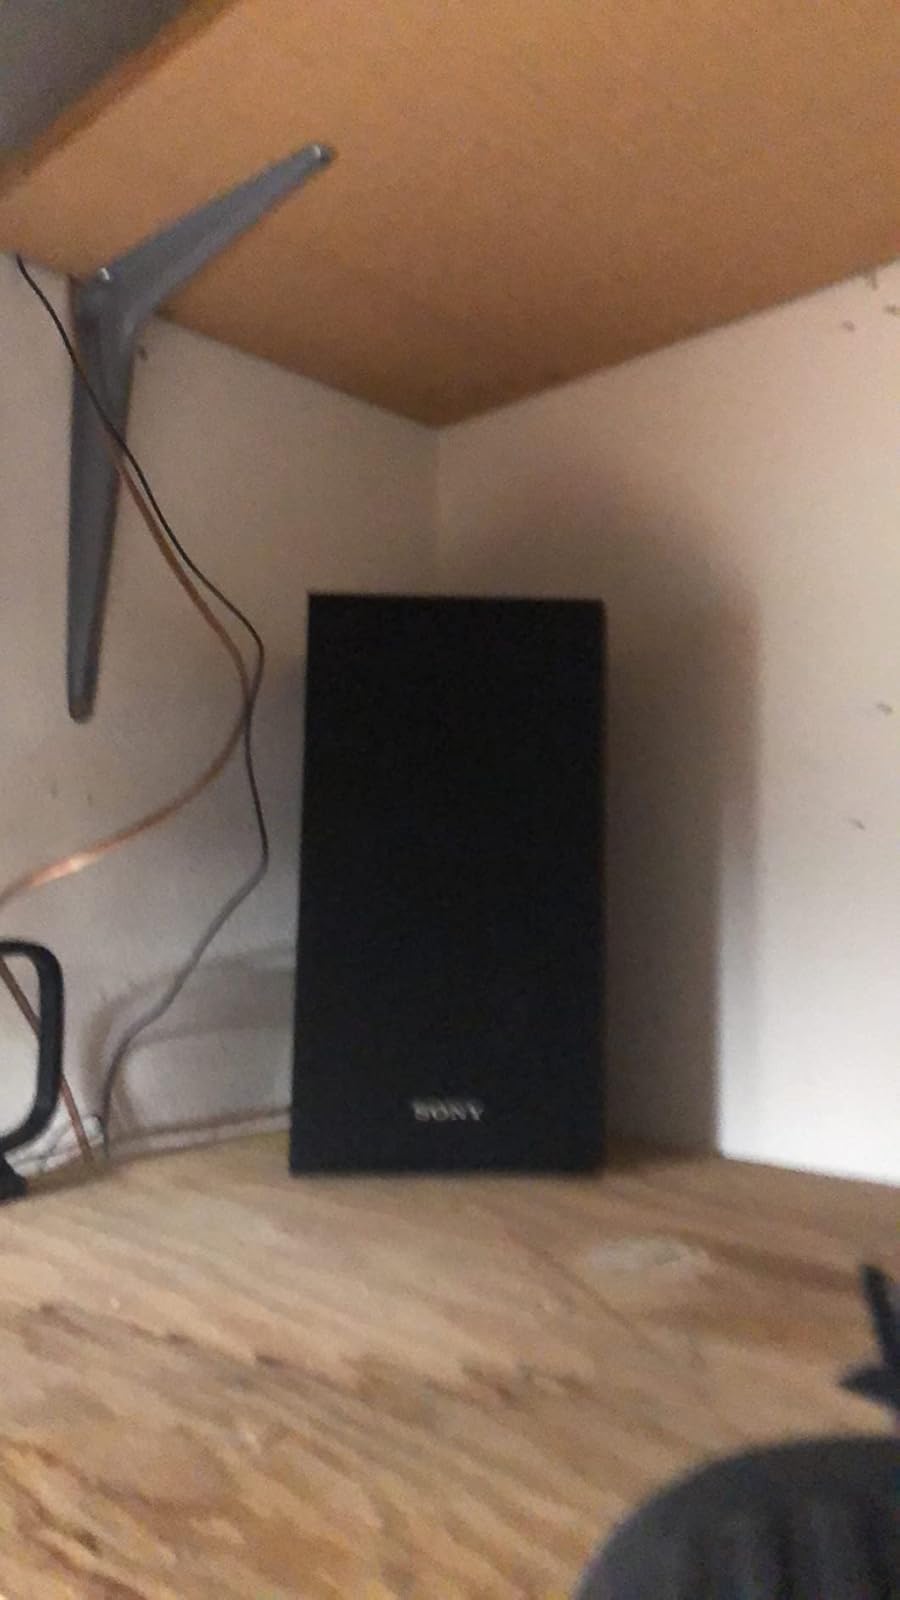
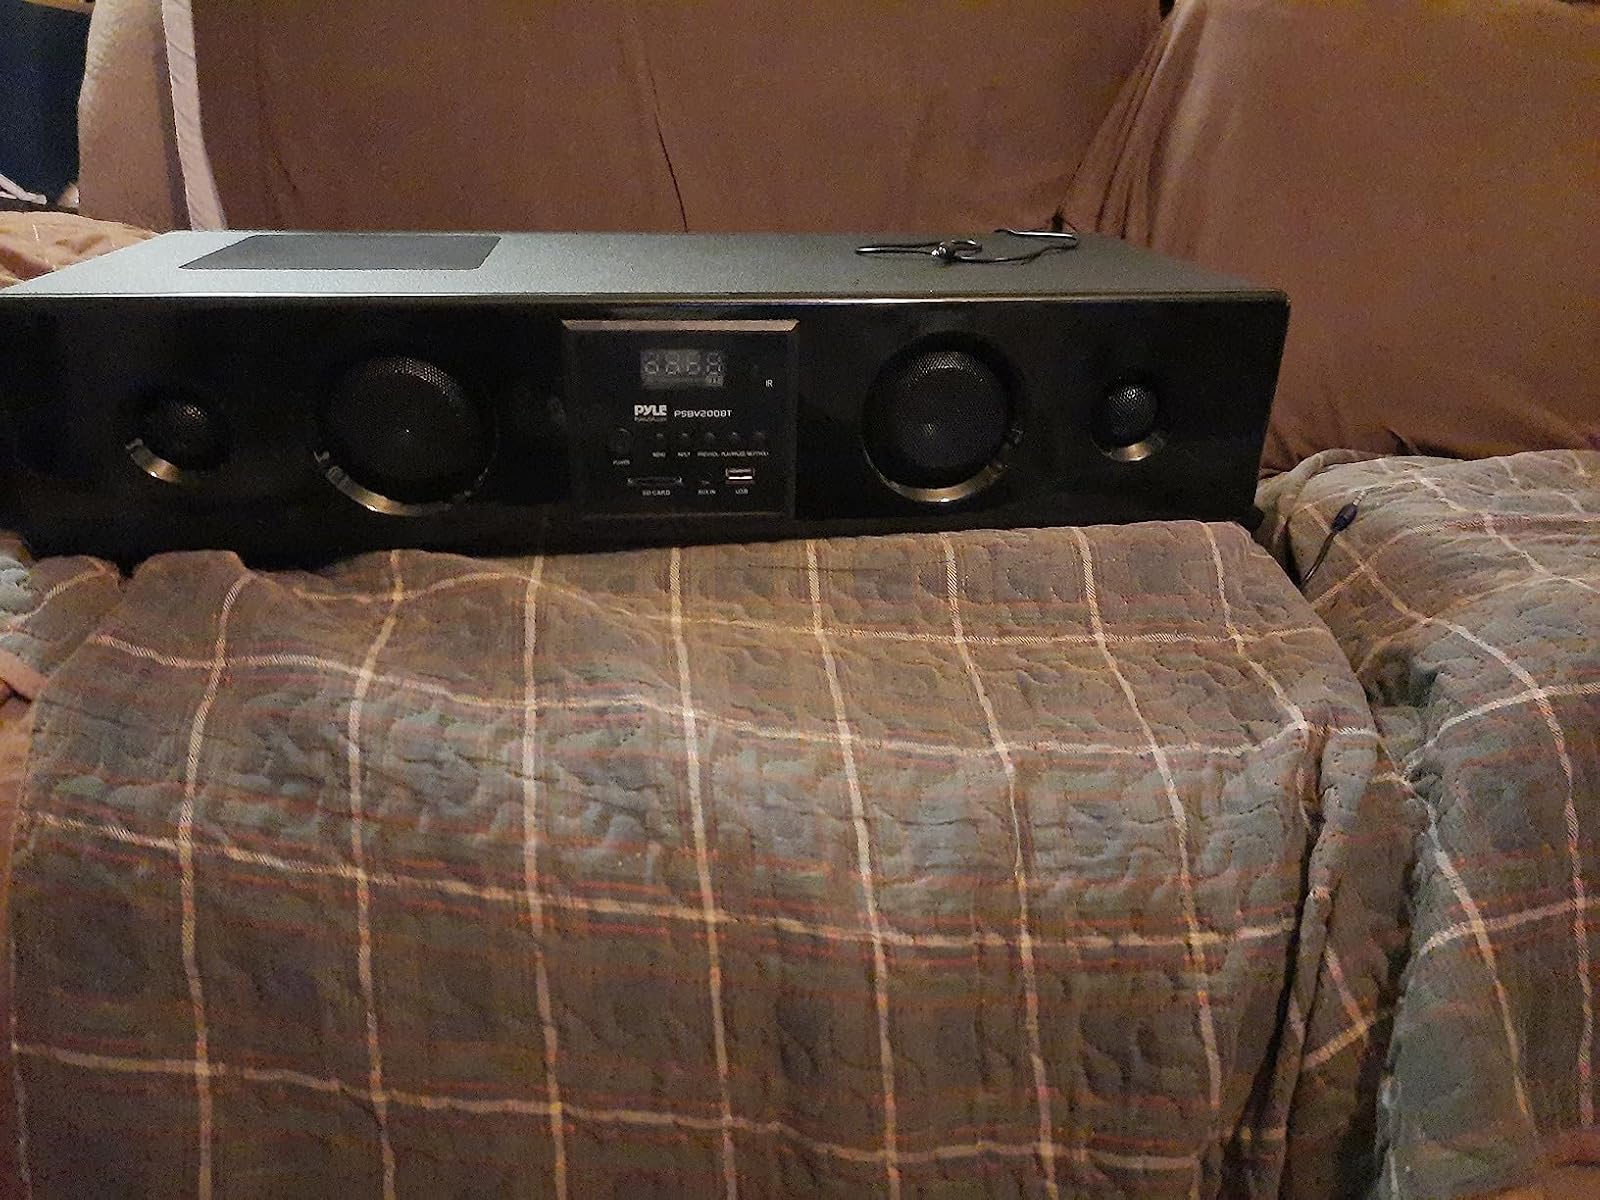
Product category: speaker
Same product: no